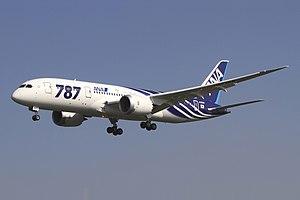
Le Boeing 787, également connu par son surnom Dreamliner, est un avion long-courrier produit depuis 2009 par la société Boeing. Officiellement lancé le 26 avril 2004 pour une mise en service en mai 2008, il effectue son premier vol le 15 décembre 2009 et est certifié le 26 août 2011. La première livraison du Boeing 787-8 prend place le 26 septembre 2011 à la compagnie All Nippon Airways.